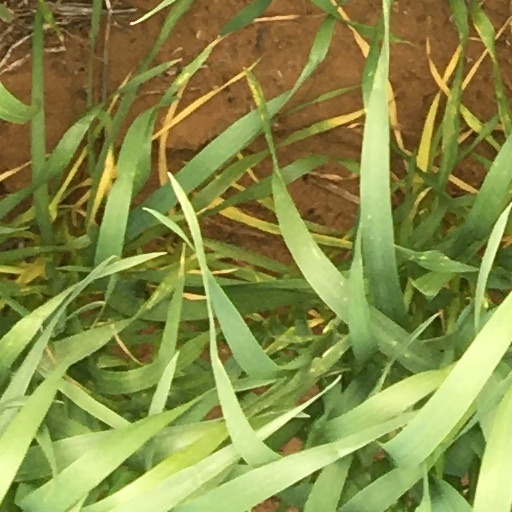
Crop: wheat